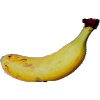
Label: banana_lady_finger